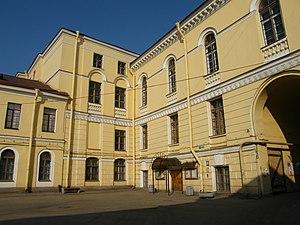
Saint-Pétersbourg. Moïka.